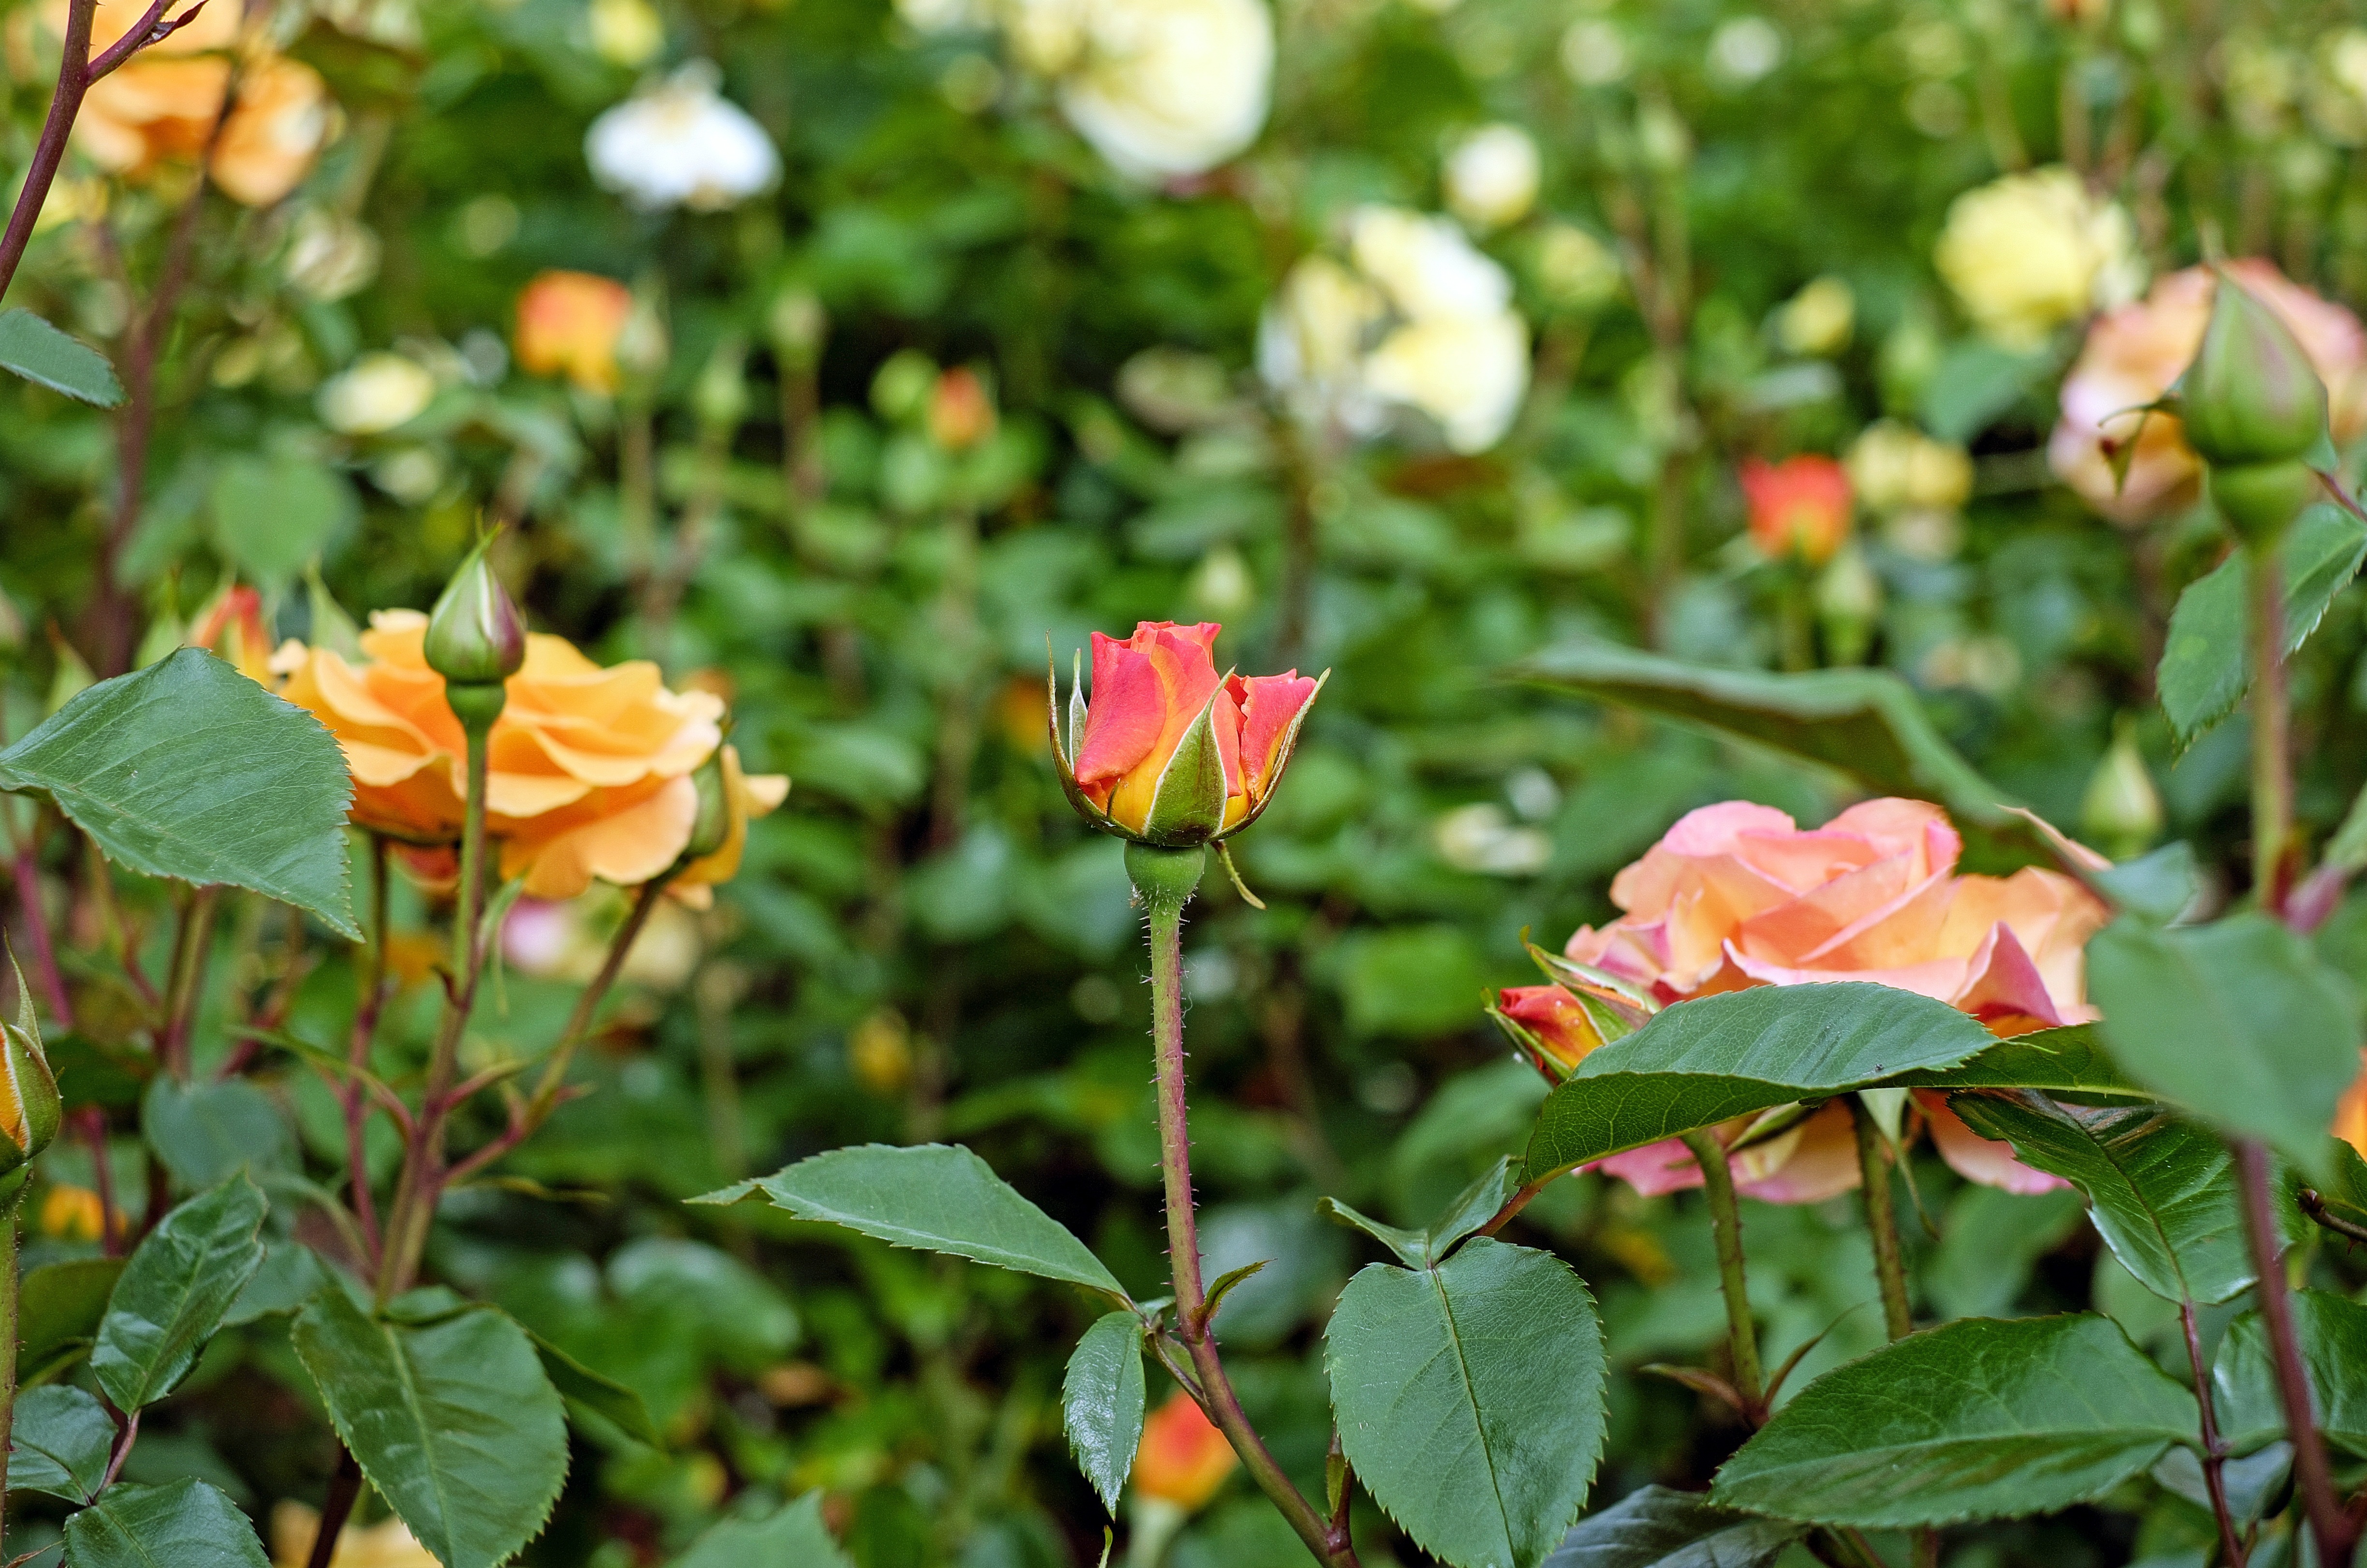
nature, blossom, plant, leaf, flower, bloom, rose, botany, colorful, flora, wildflower, flowers, roses, shrub, flowering plant, garden roses, rose family, rosenfeld, land plant, rosa rubiginosa